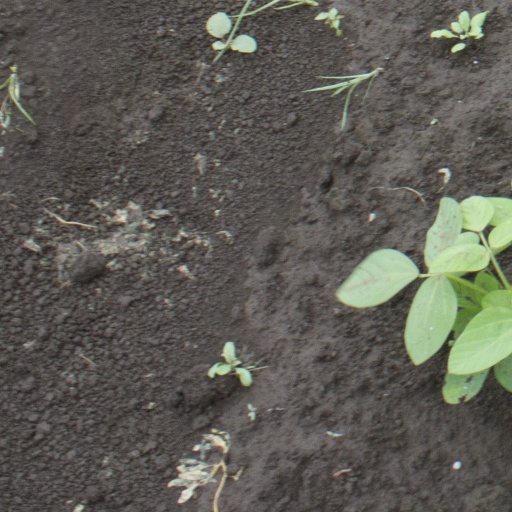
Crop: soybean